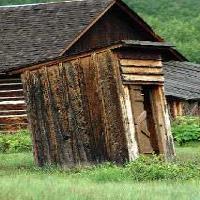
Weather: cloudy or overcast